Grande Hotel de Goiânia

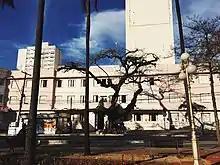
Grande Hotel in 2017

The Grande Hotel is an art Deco hotel in the Brazilian city of Goiânia. The hotel was established in 1937, when Goiânia was in its early stages of growth.